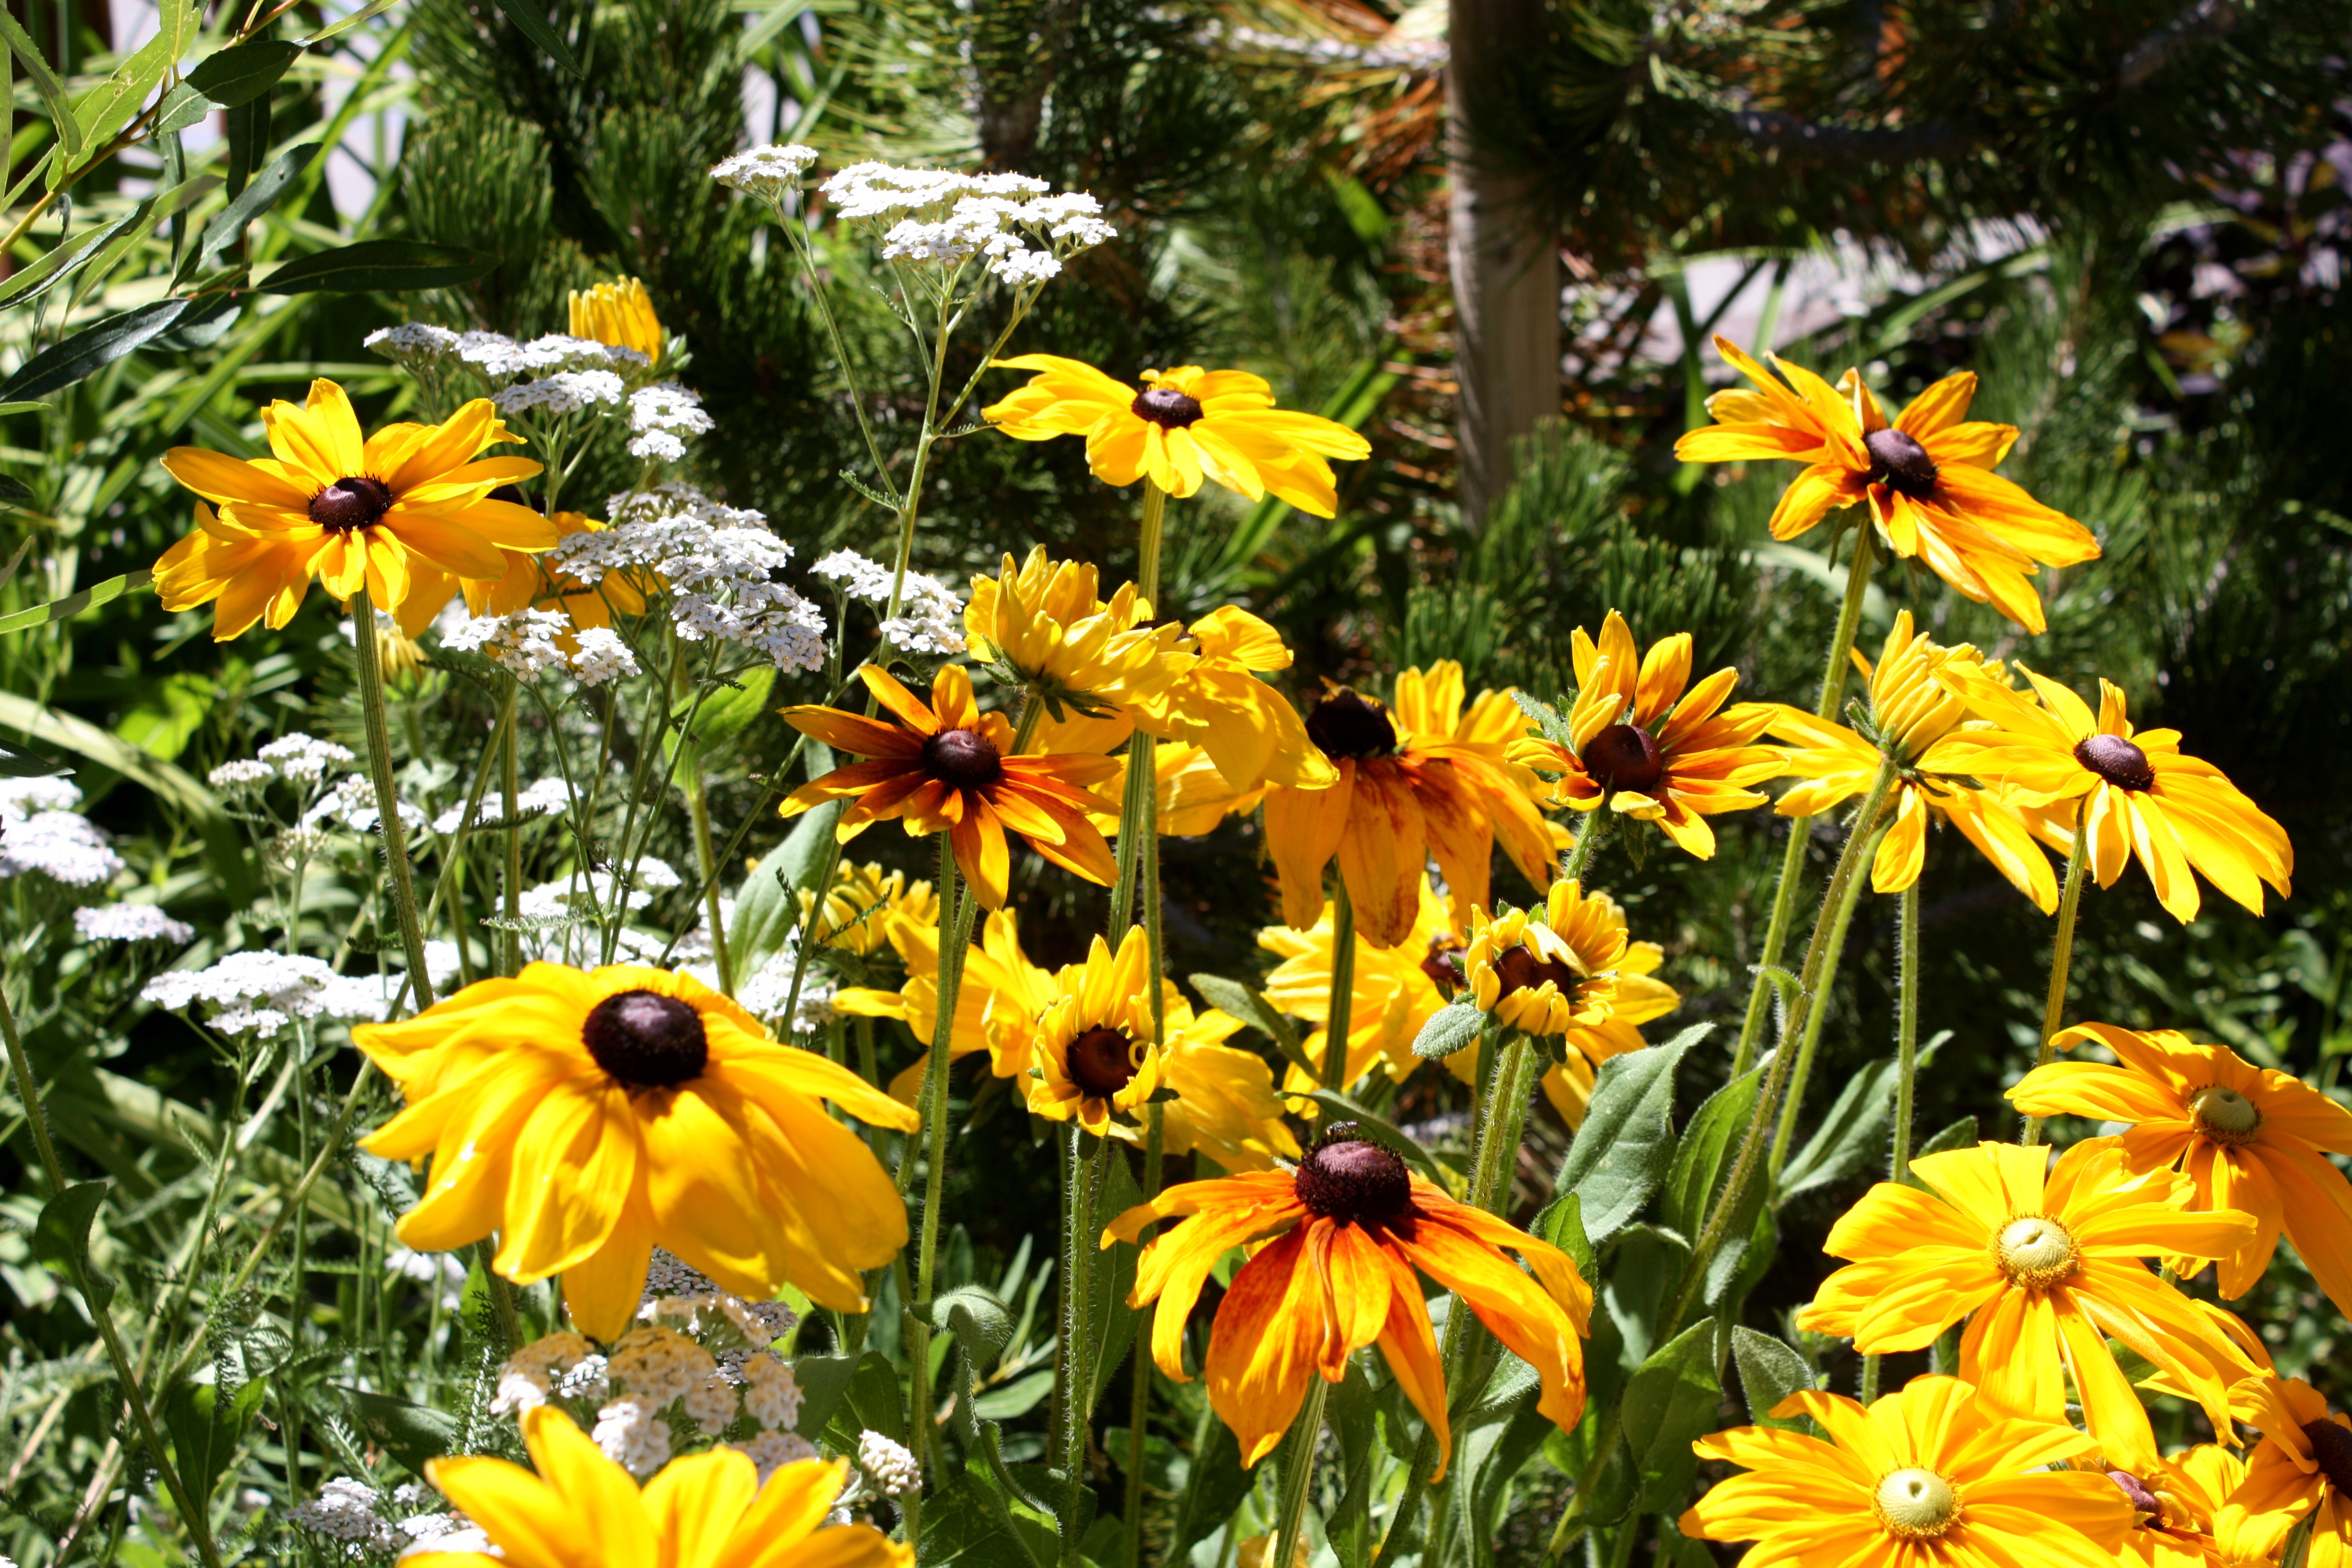
nature, blossom, plant, meadow, flower, petal, bloom, summer, floral, herb, botany, yellow, garden, flora, perennial, wildflower, bright, coneflower, susan, rudbeckia, drought, flowering plant, black eyed susan, black eyed, land plant